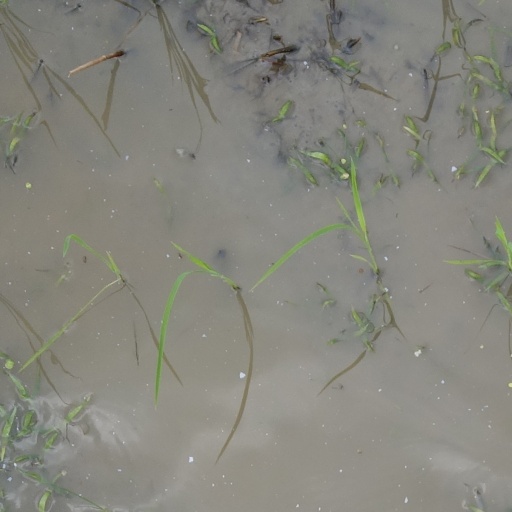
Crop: rice